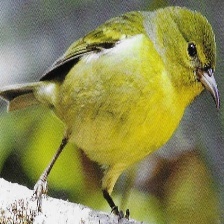
Species: ANIANIAU
Scientific name: MAGUMMA PARVA